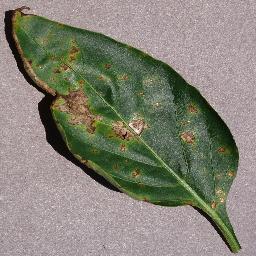
Label: Pepper,_bell___Bacterial_spot